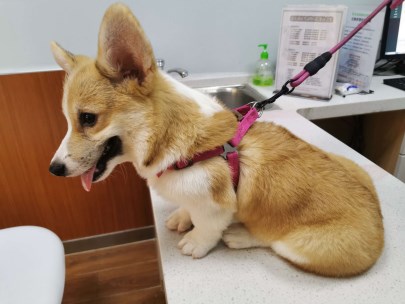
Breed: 2909-n000116-Cardigan